Pedro Kumamoto

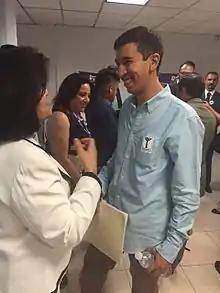
Kumamoto after a debate held by Ocho TV Guadalajara

José Pedro Kumamoto Aguilar is a Mexican political activist and politician. In 2015, he became the first independent candidate to win a seat in the Congress of Jalisco. In 2017, he ran as an independent candidate for Senate of the Republic representing Jalisco, but was not elected in the 2018 election.